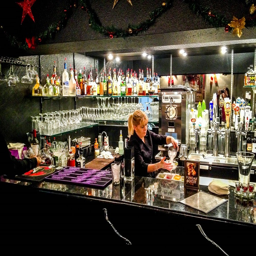
bartender makes a cocktail at the bar